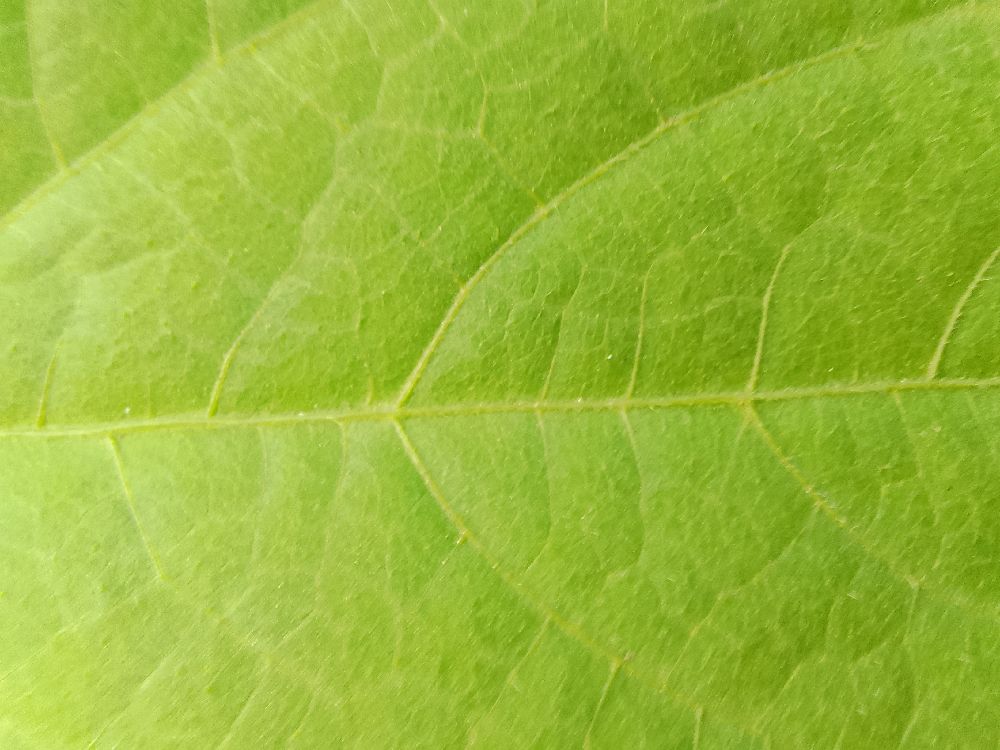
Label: healthy